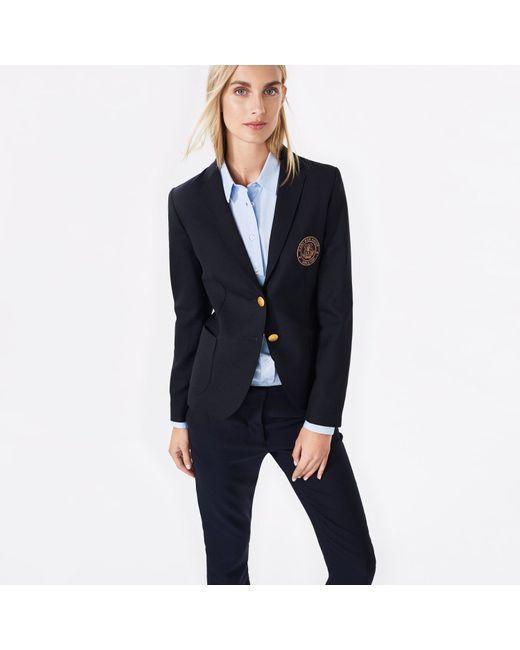
Schwarzer Blazer für Damen mit himmelblauem Kragenhemd